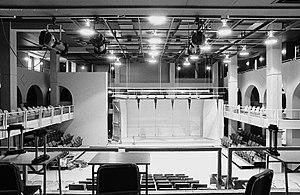
La salle Henri-Gagnon et sa scène, avant les travaux de rénovation entrepris en 1997
La salle Henri-Gagnon est une salle de concert située au pavillon Louis-Jacques-Casault de l'Université Laval à Québec.